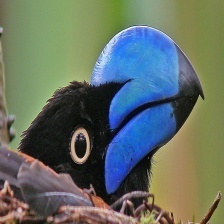
Species: HELMET VANGA
Scientific name: EURYCEROS PREVOSTII